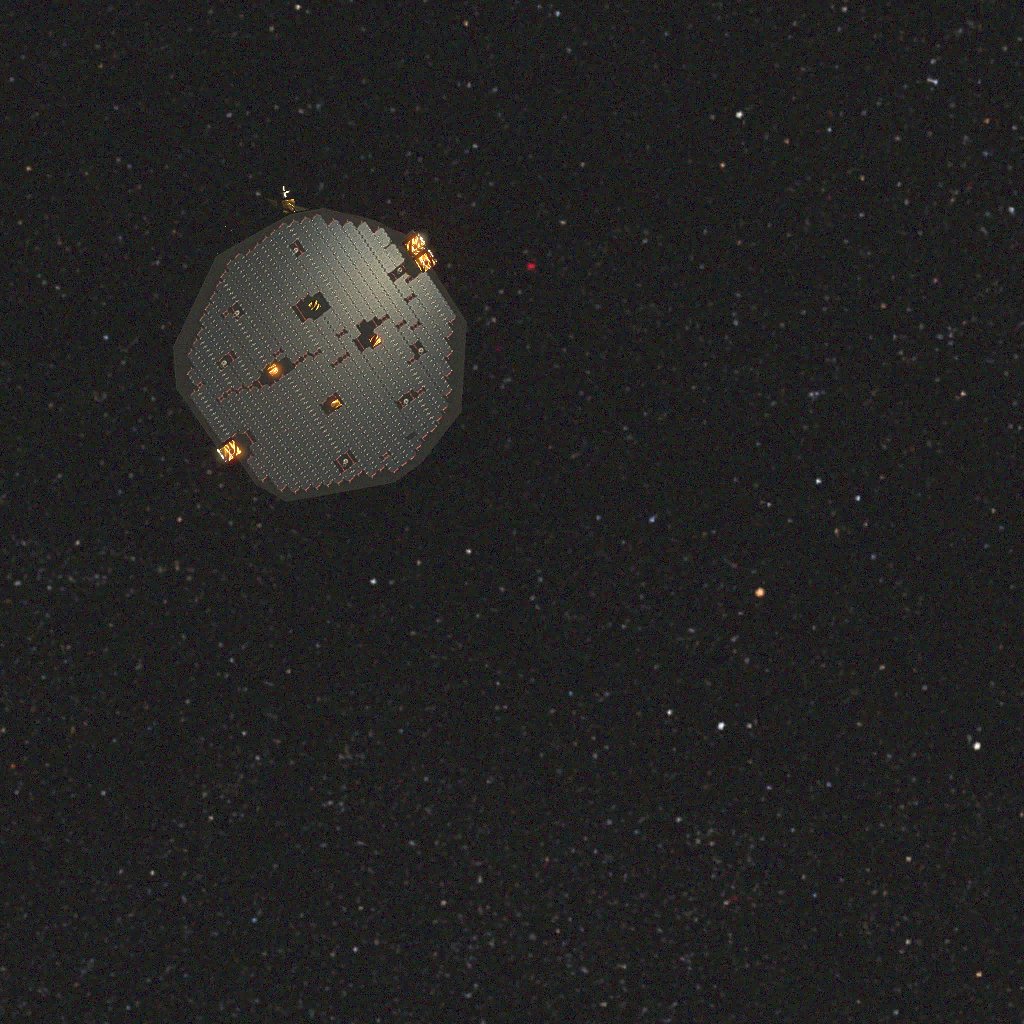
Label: lisa_pathfinder